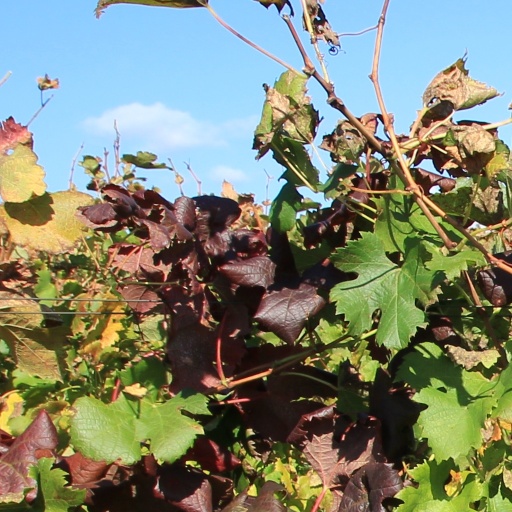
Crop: grape